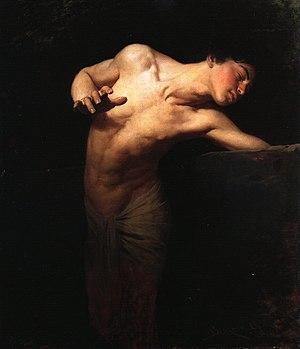
Dans la mythologie grecque, Narcisse est un chasseur originaire de Thespies, en Béotie. Il est le fils de la nymphe Liriope et du dieu fleuve Céphise.